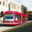
Label: streetcar